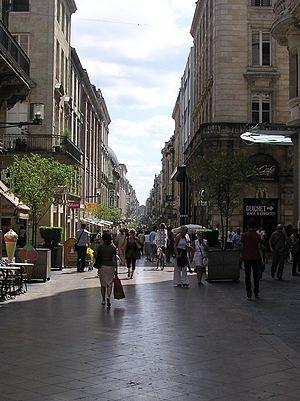
Bordeaux
Monuments et lieux touristiques de Bordeaux, ville de Gironde.
La rue Sainte-Catherine est une rue du centre de Bordeaux.